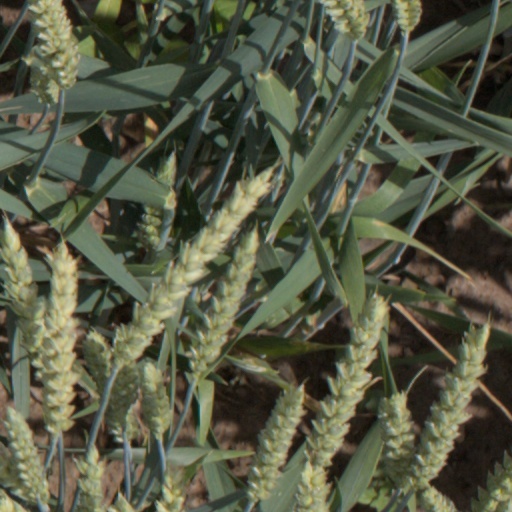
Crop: wheat